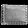
Label: Bag